Neustadt Palace

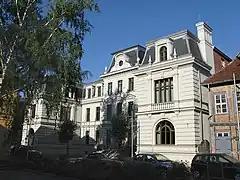
Neustadt Palace

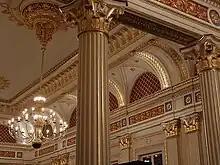
The Golden Hall in the Neustädtisches Palais from the period after 1877/78 after the renovation in 2006

The plastered building was built in 1779 according to plans by Johann Joachim Busch. A redesign of the Neustadt Palais in the style of the French Renaissance, which was largely equivalent to a new building, was carried out by Hermann Willebrand in 1877/78. The three-wing, two-story complex with a three-story central projection and the courtyard were preserved. The earlier mansard roof was replaced by a plateau roof with dormers. The facades were given strong plaster ashlar, strongly profiled cornices, herms and decorations in the form of festoons. Georg Adolph Demmler built a hall at the back in 1849, based on the throne room of Schwerin Castle. In 1883/84 Willebrand also added a residential wing to the rear for Duchess Marie.